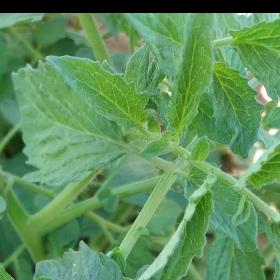
Crop: Tomato
Condition: healthy-leaf